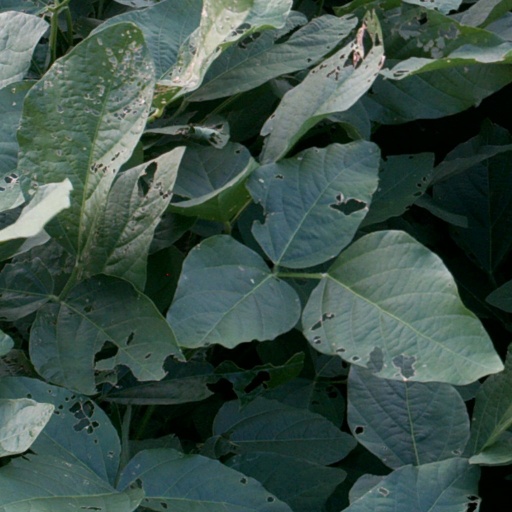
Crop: soybean